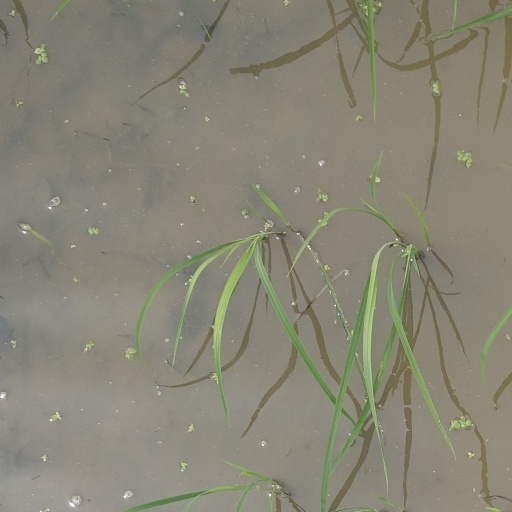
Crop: rice